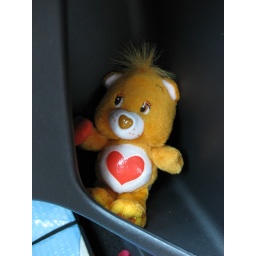
Care bear in my car